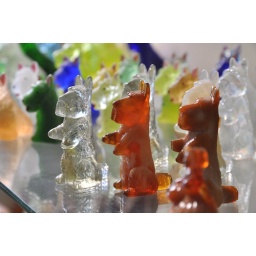
Closeup of glass scottie dogs at Boyd's Crystal Glass, Cambridge, OH. Photo by Richard Nordstrom